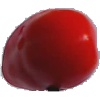
Label: Tomato 2